Dental anatomy

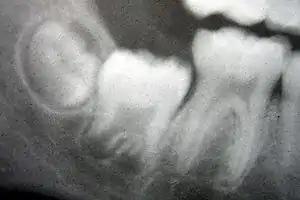
Radiograph of lower right (from left to right) third, second, and first molars in different stages of development

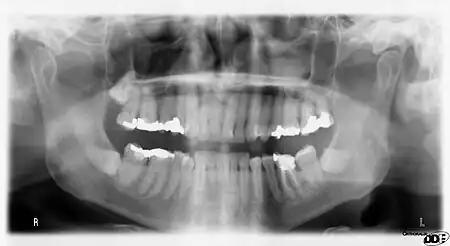
Panoramic x-ray radiography of the teeth of a 64-year-old male. Dental work performed mostly in UK/Europe in last half of 20th Century

Tooth development is the complex process by which teeth form from embryonic cells, grow, and erupt into the mouth. Although many diverse species have teeth, non-human tooth development is largely the same as in humans. For human teeth to have a healthy oral environment, enamel, dentin, cementum, and the periodontium must all develop during appropriate stages of fetal development. Primary (baby) teeth start to form between the sixth and eighth weeks in utero, and permanent teeth begin to form in the twentieth week in utero. If teeth do not start to develop at or near these times, they will not develop at all.